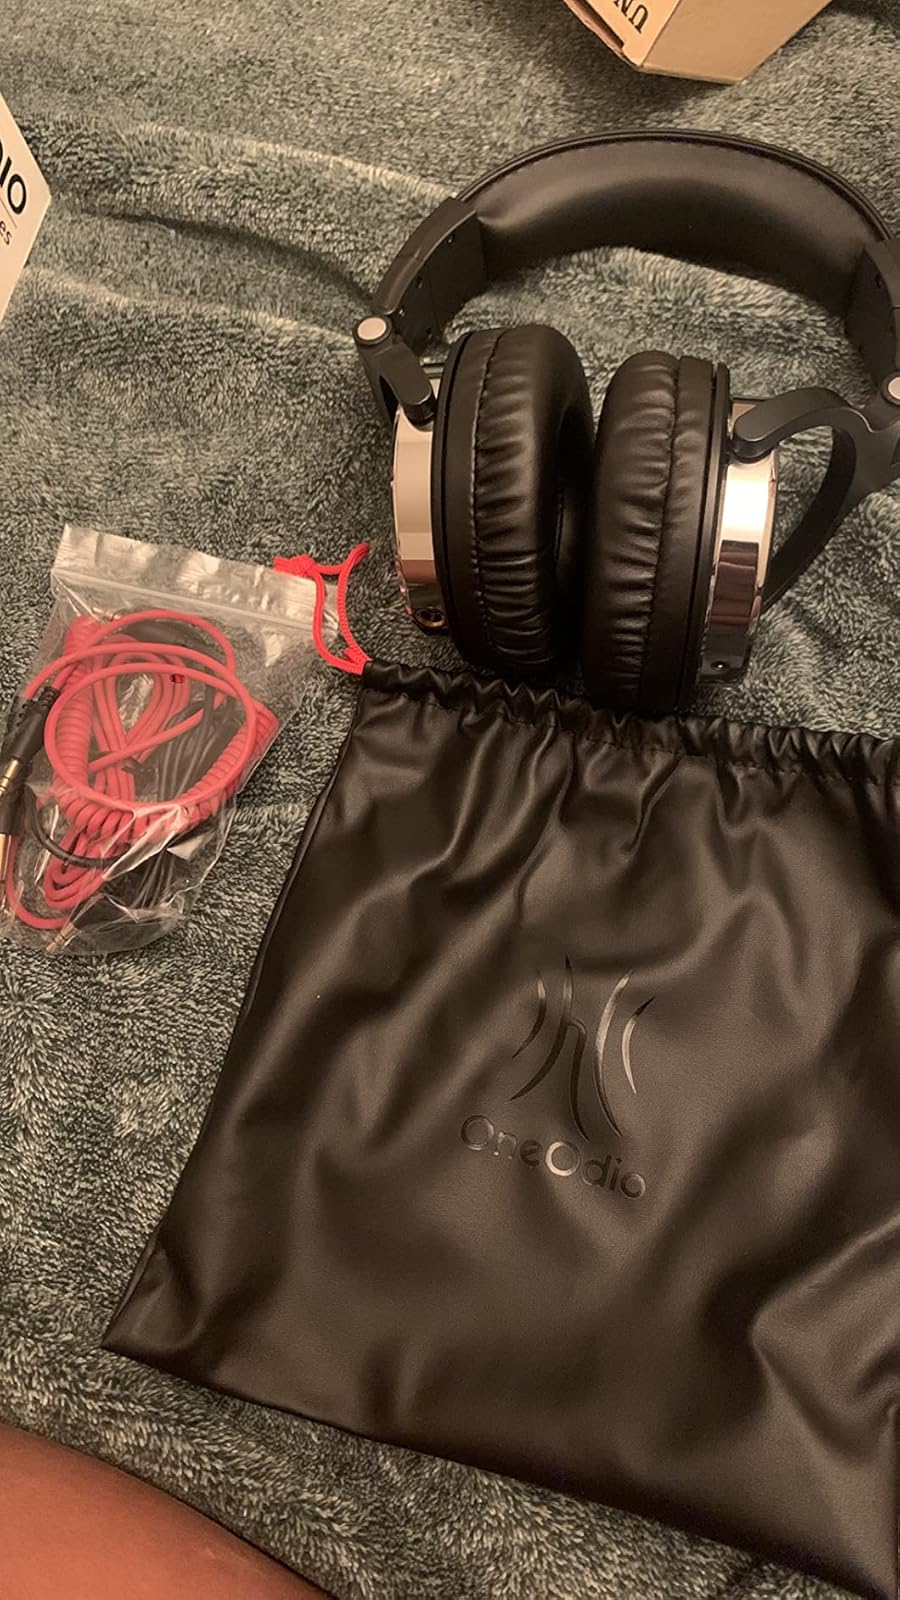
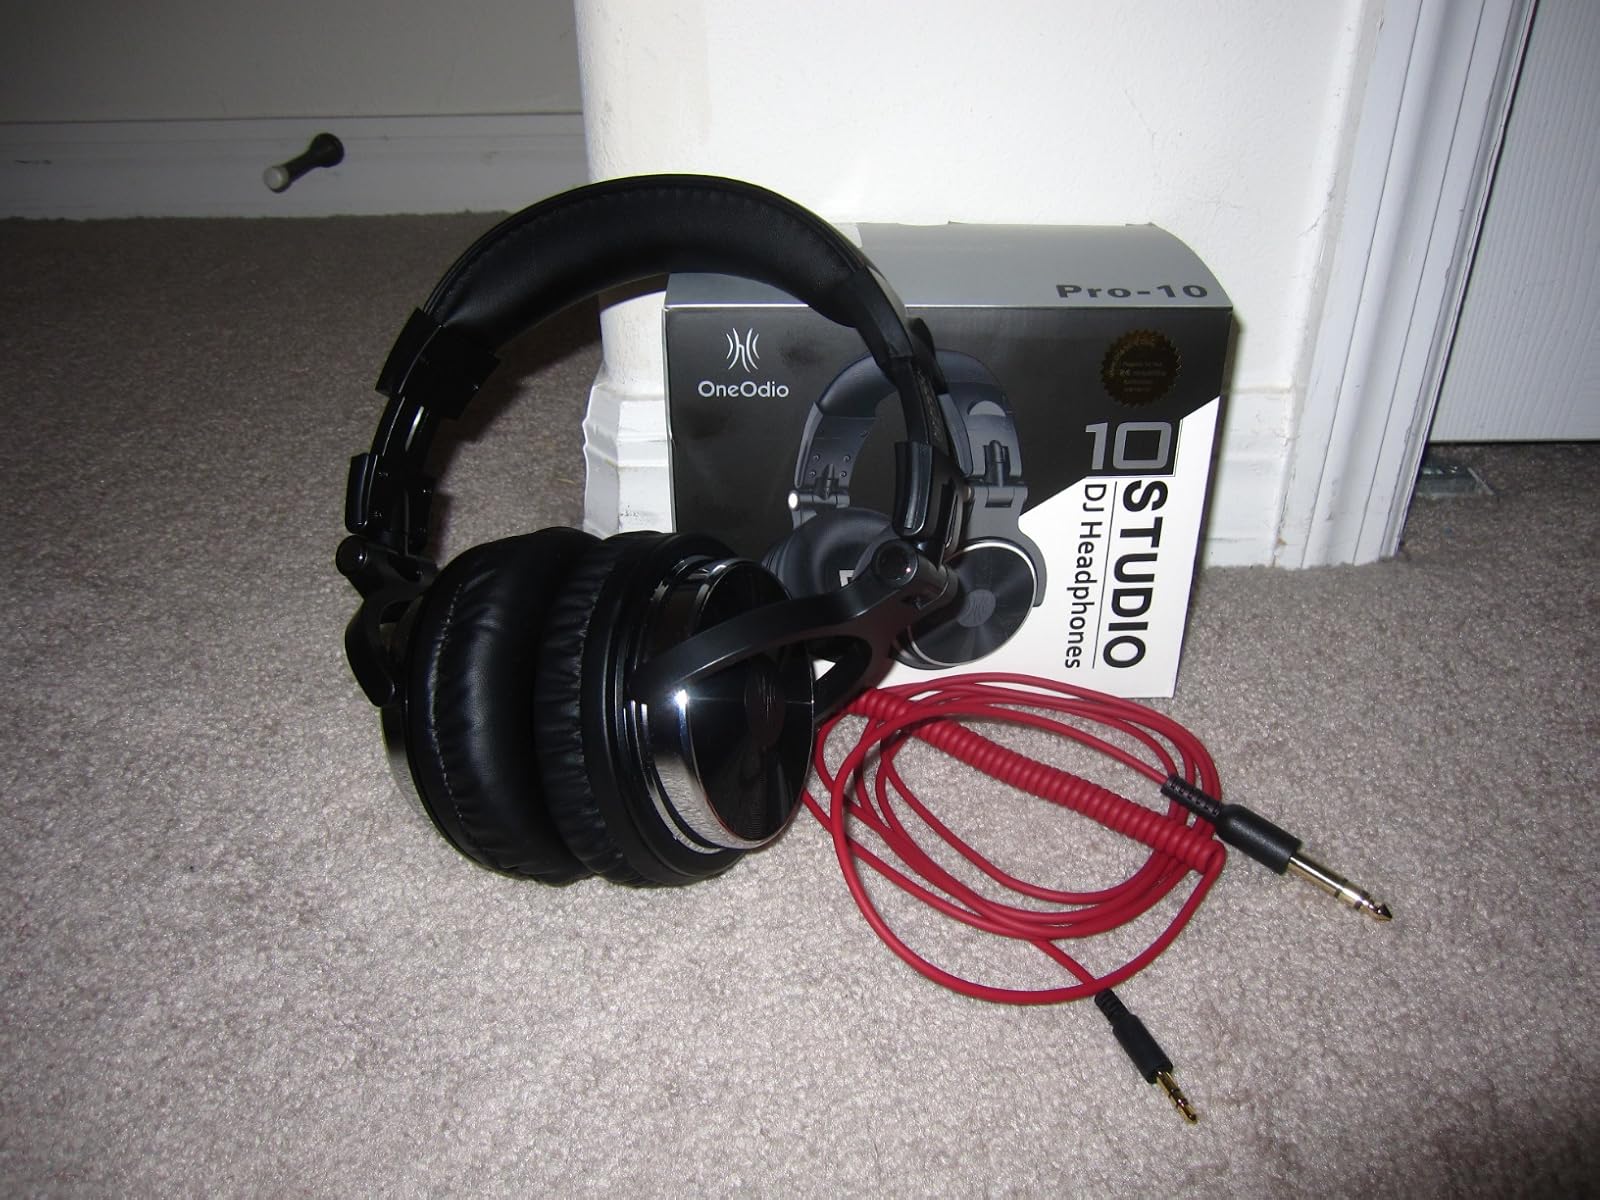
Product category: headphones
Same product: yes